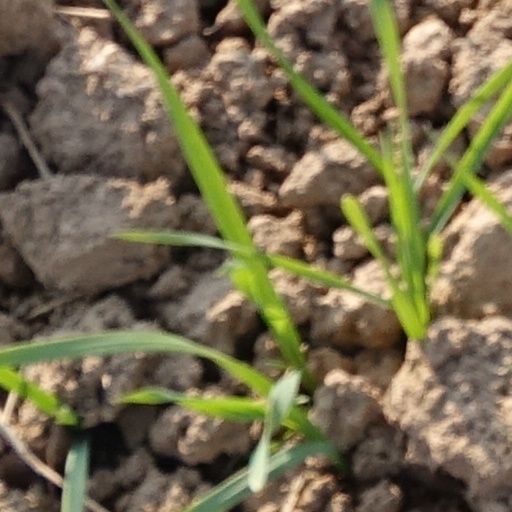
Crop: wheat